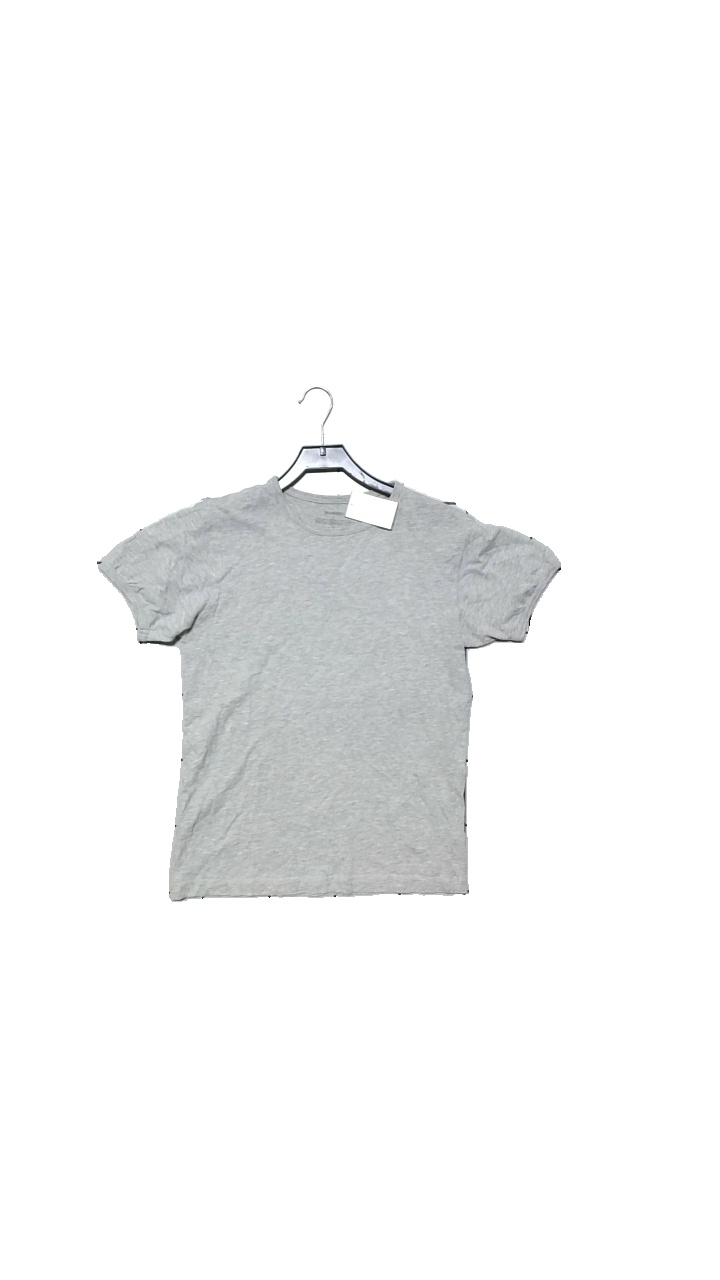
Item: T-shirt (Unisex)
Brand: Newbody
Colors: Grey
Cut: Regular, C-collar
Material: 95%Bomull,5%Viscos
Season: All
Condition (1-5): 4
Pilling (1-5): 4
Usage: Reuse
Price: <50